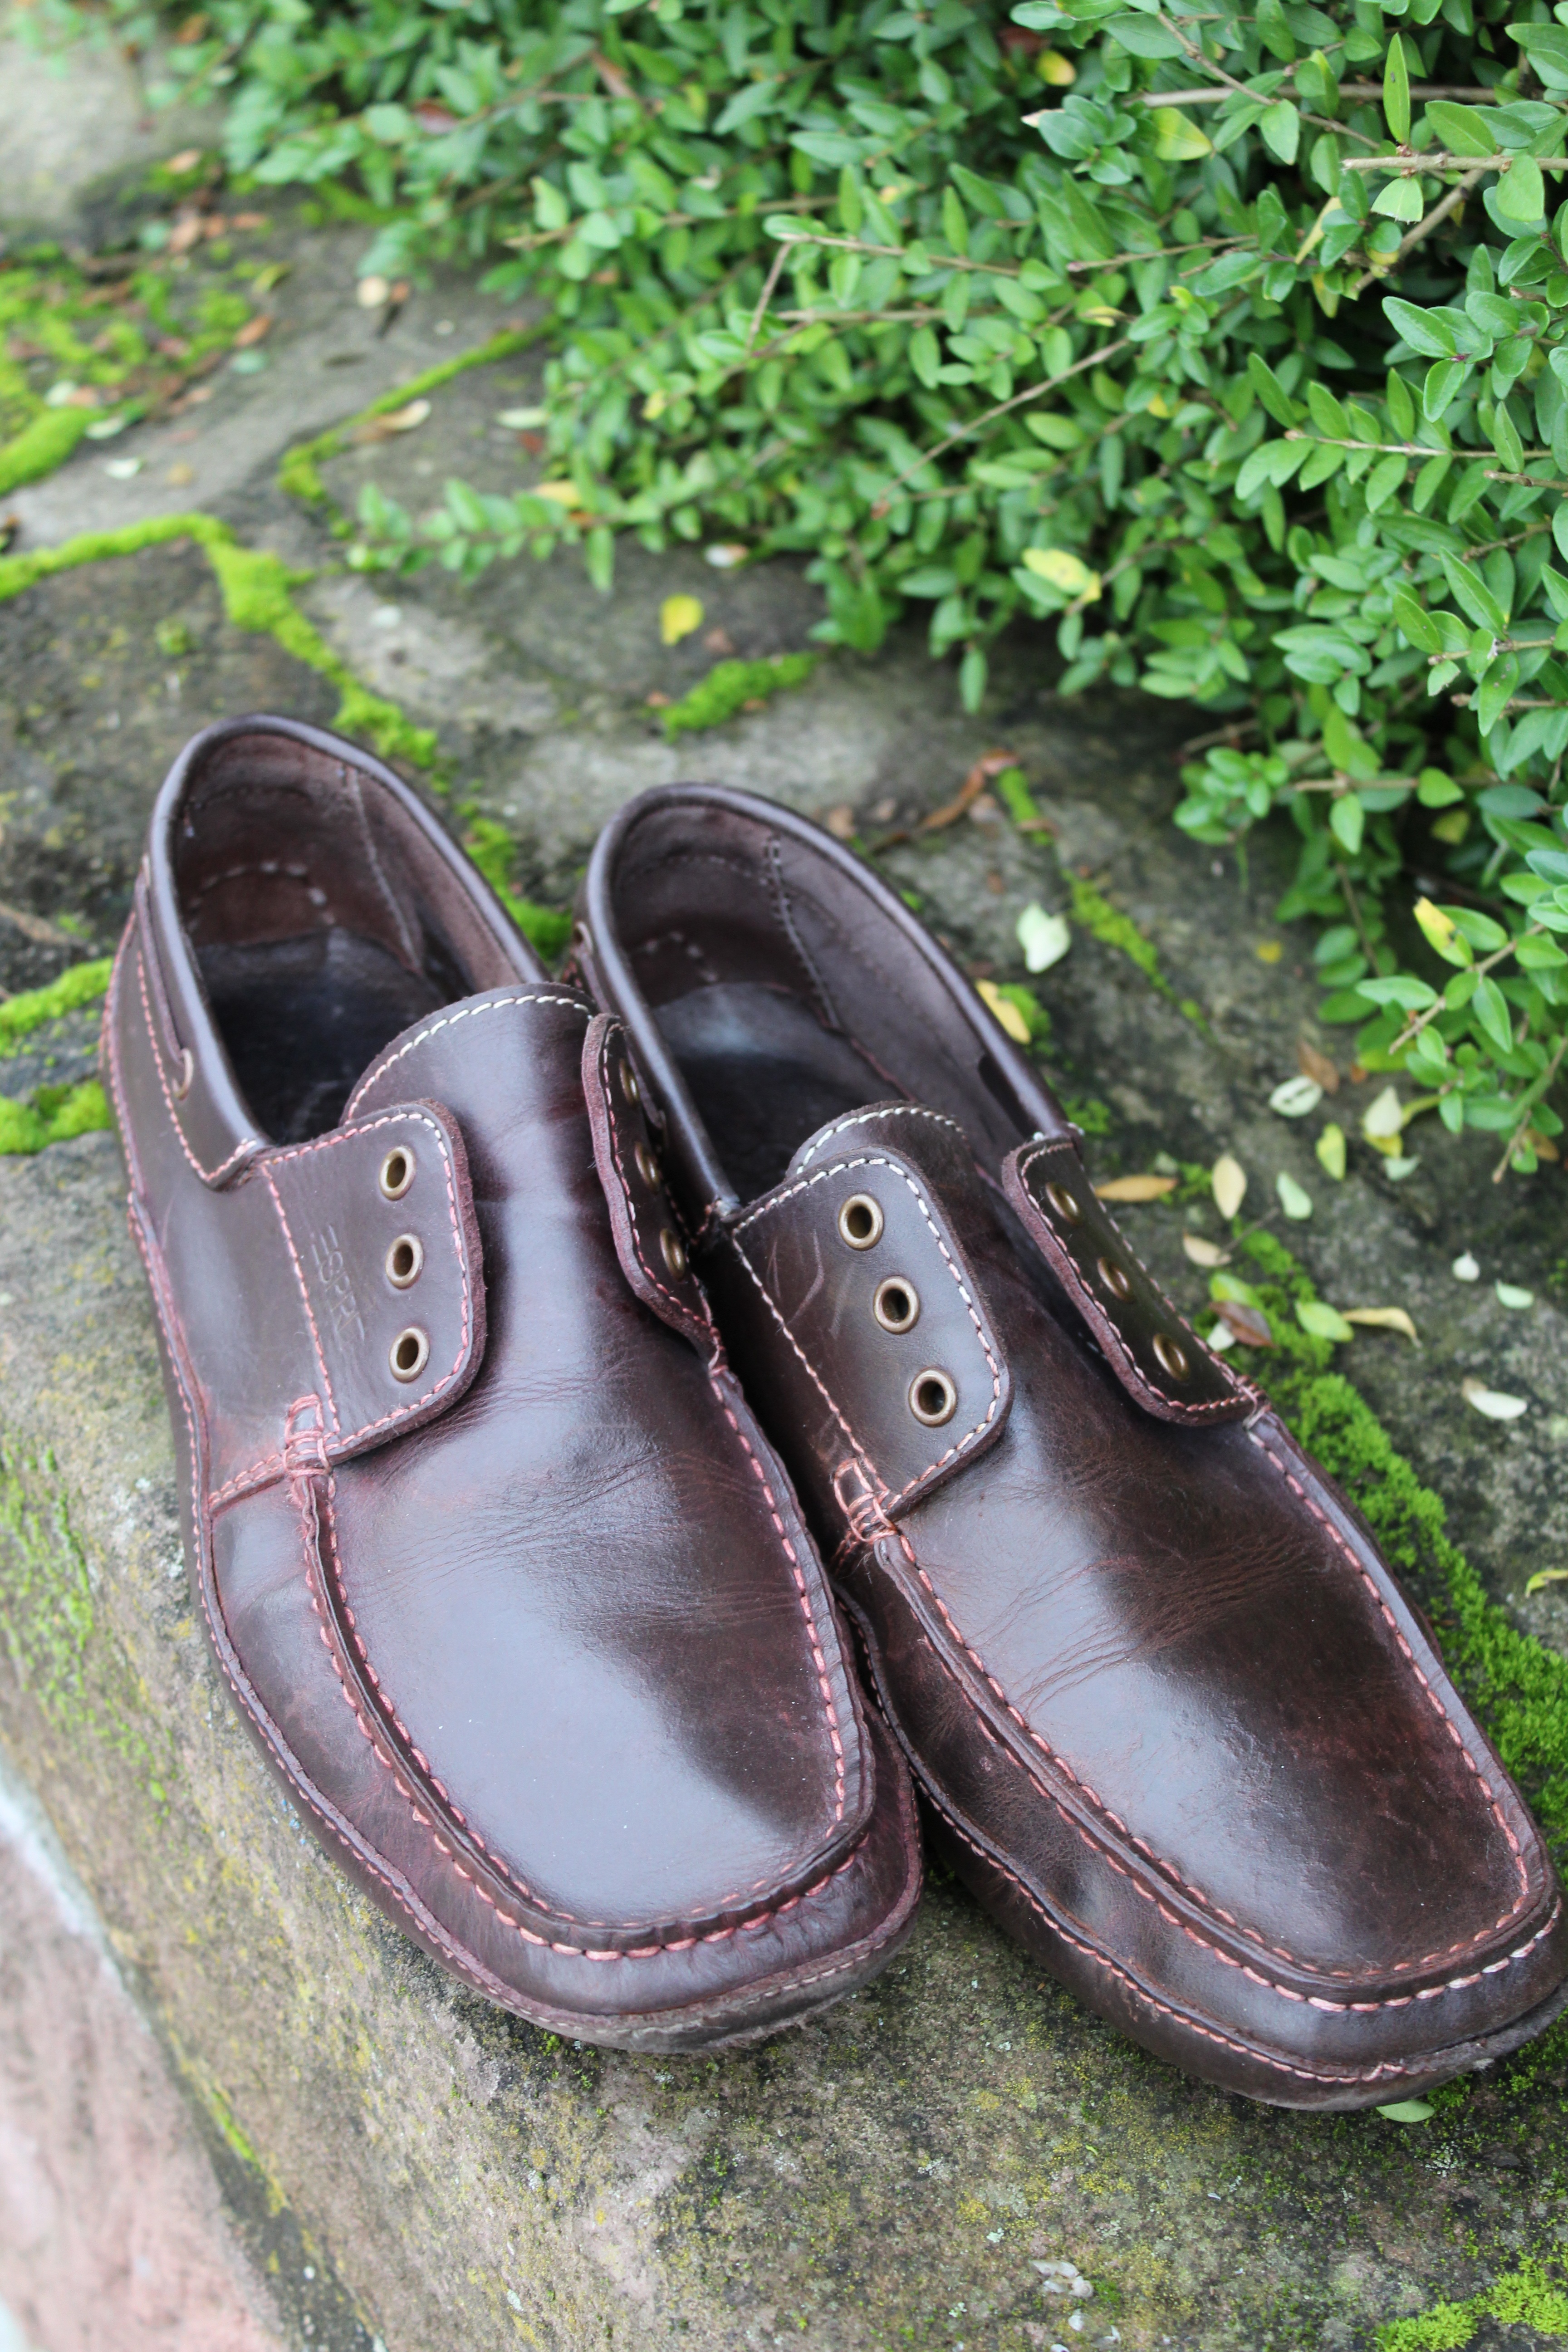
shoe, leather, old, wall, spring, green, clothing, shoelace, shoes, worn, footwear, lost, found, fashionable, leather shoes, adrift, men's shoes, esprit, outdoor shoe, brand shoes